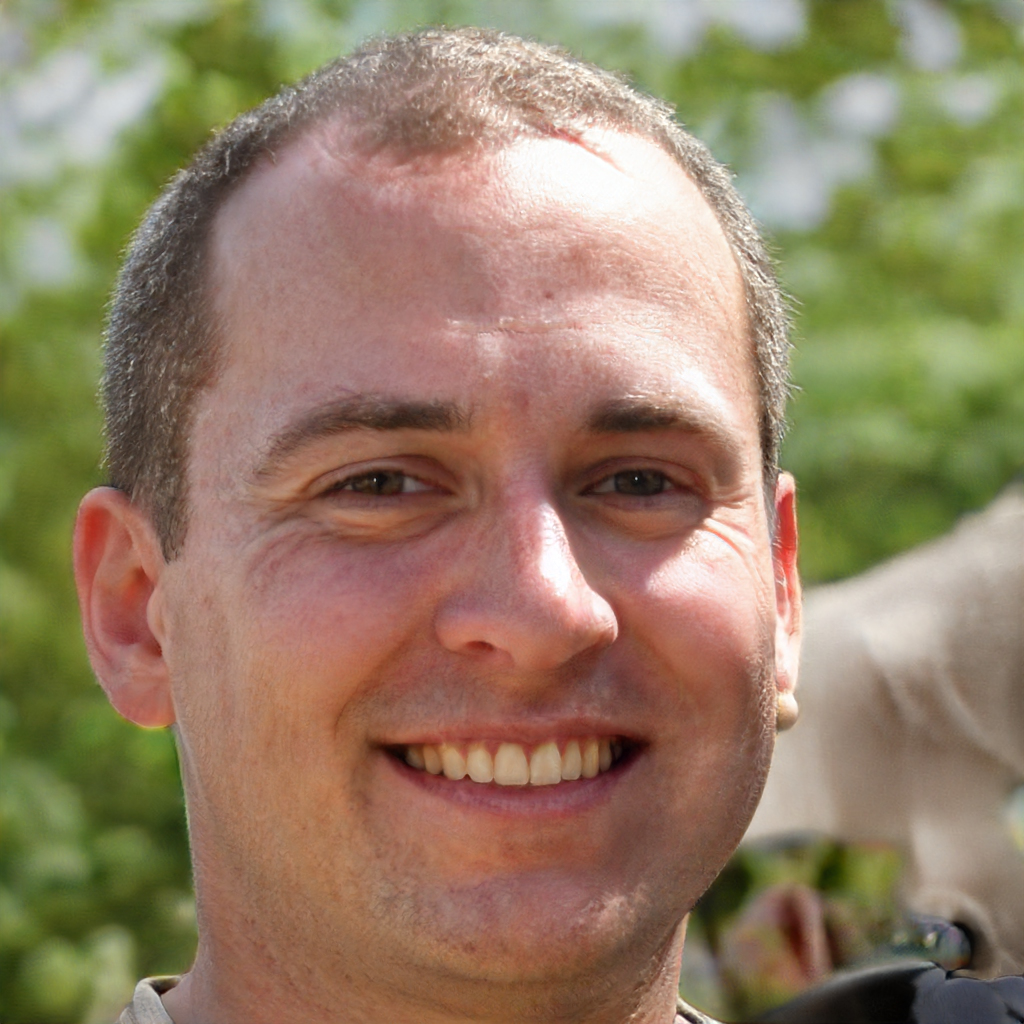
Gender: Male